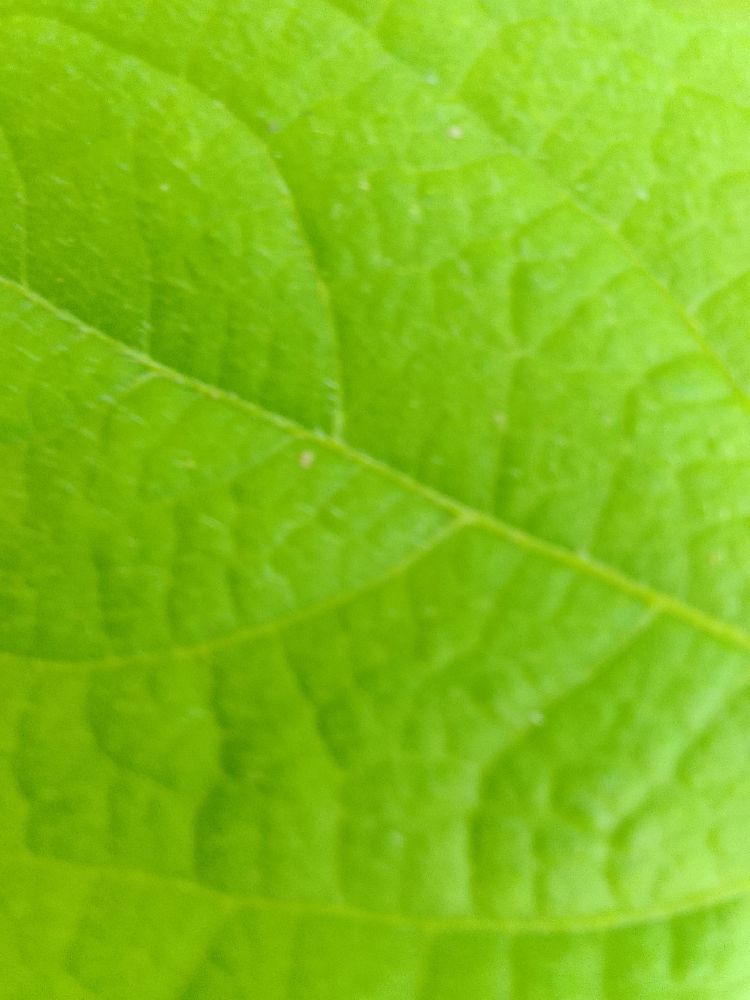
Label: healthy